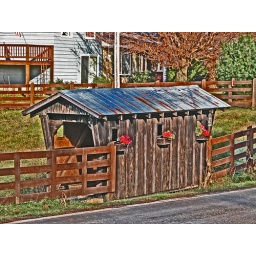
A little bridge across a little creek along State Route 348 in Adams County, Ohio.Built in a home shop, I was told.